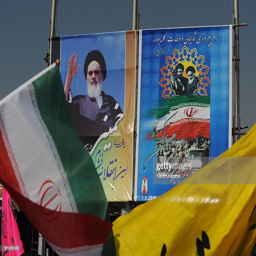
banners and flag go past large posters of religious leader depicting his return during the 34th anniversary of the revolution .